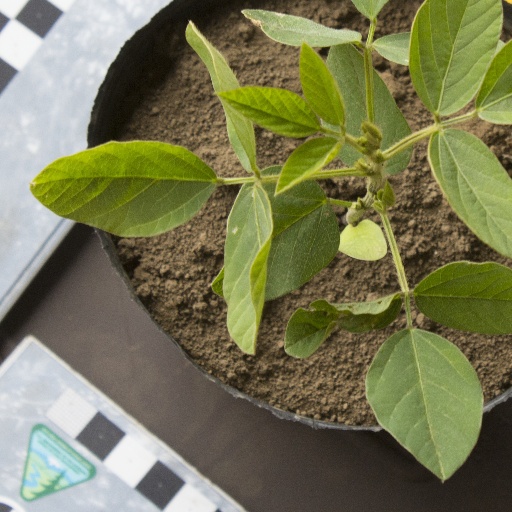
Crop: soybean